Antimafia Commission

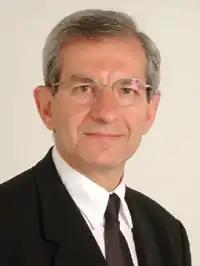
Luciano Violante, a member of the fourth Antimafia Commission

On 8 June 1992, the fourth Antimafia Commission was installed, after the Capaci bombing resulted in the murder of judge Giovanni Falcone on 23 May. It was modified after the via D'Amelio Bombing caused the death of his colleague Paolo Borsellino on 19 July. On 23 September 1992, Luciano Violante from the Democratic Party of the Left (PDS) was appointed president of the commission. Under Violante's leadership, the commission worked for 17 months until the parliamentary dissolution in February 1994. It passed thirteen reports, the most important of which was on the relations between the Mafia and politics, the "terzo livello" (third level) of the Mafia, on 6 April 1993.